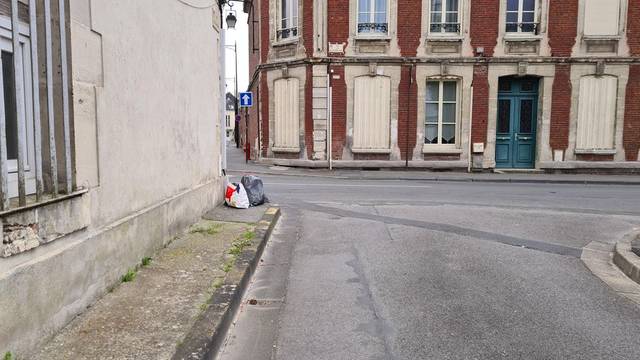
Region: France
Coordinates: 49.565, 3.613